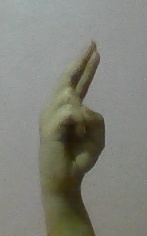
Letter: zay